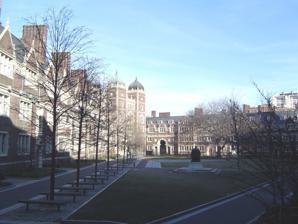
Building: Quadrangle Dormitories (University of Pennsylvania)
Country: United States of America
Year built: 1895
United States historic place Quadrangle Dormitories U.S. Historic district Contributing property The Upper Quad, looking east. Show map of Philadelphia Show map of Pennsylvania Show map of the United States Location Bounded by Spruce, 36th, and 38th Sts., Woodland and Hamilton Walks Philadelphia, Pennsylvania Coordinates 39°57′2.9″N 75°11′50.3″W / 39.950806°N 75.197306°W / 39.950806; -75.197306 Built 1894–1930, 1953–59 Architect Cope and Stewardson (1894–1912) Stewardson & Page (1912–29) Trautwein & Howard (1945–59) Architectural style Collegiate Gothic Part of University of Pennsylvania Campus Historic District ( ID78002457 ) Designated CP 21 June 1978 The Quadrangle Dormitories (commonly referred to as Quad ) are a complex of 39 conjoined residence houses at the University of Pennsylvania , in Philadelphia , Pennsylvania , United States. The architectural firm of Cope and Stewardson designed the houses in an exuberant Neo-Jacobean version of the Collegiate Gothic style, and completed most of them between 1894 and 1912. The dormitories stretch from 36th to 38th Streets and from Spruce Street to Hamilton Walk (Pine Street). West of the Memorial Tower at 37th Street, the houses on the north side follow the diagonal of Woodland Avenue (now Woodland Walk) and form a long triangle with the houses on the south side. From 1895 to 1971, the dormitories housed only male students. The Quadrangle Dormitories were listed as a contributing property in the University of Pennsylvania Campus Historic District in 1978. The Quad is now grouped into 3 college houses: Fisher Hassenfeld College House (west), Ware College House (center), and Riepe College House (east). As "first-year communities," they currently (2017) house approximately 1,445 students. Construction Memorial Tower (1901), at 37th & Spruce Streets. The Upper Quad, looking west. The Quadrangle was the first major dormitory built by the university. Prior to its construction, the undergraduate components of the College (25 to 50 percent of student body) was populated by many commuters from Philadelphia-area residents; students from elsewhere lived in fraternities, Philadelphia relatives or family friends, or found lodgings in off-campus boarding houses, some of which were owned by Penn. The driving force behind building the dormitory was Charles Custis Harrison , heir to a sugar fortune and university provost, 1894–1910. He removed the unofficial campus architect, Frank Furness , replacing him with Cope & Stewardson , who were making a reputation as practitioners of the fashionable Collegiate Gothic style . Walter Cope and John Stewardson had designed exquisitely detailed historicist buildings for Bryn Mawr College beginning in the late-1880s, but the Quadrangle would be a project at a far larger scale and with a much higher level of ornament. Provost Harrison took as his model the English college experience of Oxford and Cambridge , where students lived, studied, ate, socialized and worshiped in a single community. Often defraying construction costs with his own funds, Harrison, through Cope & Stewardson, remade the Penn campus with Collegiate Gothic buildings. Built on the former site of the university's athletic fields, fifteen of the Quadrangle's houses had been completed by 1897, and six more were added by 1906. George Henderson, President of the Class of 1889, wrote a short book that he distributed to his classmates at their 20th reunion in June 1909. Old Penn and Other Universities charted Penn's strong growth in acreage and number of buildings between 1889 and 1909, but also the near-quadrupling in the size of the student body and the surge in out-of-state and foreign students. Henderson argued that the Quadrangle (then 22 buildings) played a vital role in attracting students, and made an impassioned plea for its expansion: And the new buildings? First of all there is need of greater dormitory room. Did you ever live in the "dorms?" Then you do not know what "dorm" life means for college spirit. Several hundred men who live in the same big family have a feeling of common fellowship. Life in the "dorms" develops what our sociologists call a "Solidarity of Responsibility." Men who live there learn to care for the associations that brought them together, that keep them related. And this college spirit they never lose or forget. Some parents, living at a distance, do not like to send their sons to live in a general boarding house. But a dormitory, a University institution, appeals to them, and the boys come and live there. You would scarcely believe it, but when College opened last fall not only were the dormitory rooms over subscribed, but there was a long list of anxious ones, ready to snap up the room of any unlucky fellow who might miss his examinations, and be forced to spend another year at preparatory school grind. So we need the new dormitories, and although they are going up steadily, they might well go up faster. By 1912, the Spruce Street row had been extended to 36th Street and turned the corner to the newly completed Provosts' Tower, honoring the recently retired Provost Harrison. That same year, Cope & Stewardson was reorganized as Stewardson & Page. Headed by the late John Stewardson's brother Emlyn, the firm completed the houses enclosing the East and South Quads over the 1910s and 1920s. Plans to add a chapel and a dining hall to the Quadrangle eventually were abandoned. Instead, the dining hall at Houston Hall was expanded in the 1930s. Construction of the Butcher, Speakman and Class of '28 Houses – along the south side of the Upper and Lower Quads (the site formerly reserved for a dining hall) – completed the Quadrangle's perimeter in the 1950s. 1904 assessment In his praise for The Quad, architect Ralph Adams Cram revealed some of the ethnic and cultural implications underlying the Collegiate Gothic: It was, of course, in the great group of dormitories for the University of Pennsylvania that Cope and Stewardson first came before the entire country as the great exponents of architectural poetry and of the importance of historical continuity and the connotation of scholasticism . These buildings are among the most remarkable yet built in America ... First of all, let it be said at once that primarily they are what they should be: scholastic in inspiration and effect, and scholastic of the type that is ours by inheritance; of Oxford and Cambridge , not of Padua or Wittenberg or Paris . They are picturesque also, even dramatic; they are altogether wonderful in mass and in composition. If they are not a constant inspiration to those who dwell within their walls or pass through their "quads" or their vaulted archways, it is not their fault but that of the men themselves. The [War Memorial] tower has been severely criticized as an archaeological abstraction reared to commemorate contemporary American heroism. The criticism seems just to me, though only in a measure. American heroism harks back to English heroism; the blood shed before Manila and on San Juan Hill was the same blood that flowed at Bosworth Field , Flodden , and the Boyne . Therefore the British base of the design is indispensable, for such were the racial foundations. College Houses Fisher Hassenfeld Class of '87 House contains the office of the Fisher Hassenfeld College House. McKean House is at the apex of the Upper Quad. Woodlands Walk is at far left, Hamilton Walk and the Class of '73 Gate are at right. Fisher Hassenfeld College House encompasses the western section of the Quad. It encloses two sides of the triangular Upper Quad, and includes the westernmost Little Quad. It is named for Jerome and Anne Fisher and Alan G. Hassenfeld, all alumni and trustees of the university, who funded its creation. Fisher Hassenfeld College House  consists of 16 individual houses. As of Fall 2016, it housed 456 students, 433 of whom were freshmen. Baird – Gift of his sons in memory of manufacturer John Baird. Baldwin – Gift of John H. Converse in memory of Matthias W. Baldwin , founder of the Baldwin Locomotive Works . Contains the Class of '59 Music Room. Brooks – Gift of the parishioners of the Church of the Holy Trinity in memory of their minister, Reverend Phillips Brooks . Contains the Spitzer Lounge. Carruth – Gift of John G. Carruth in memory of his daughter, Jean May. Class of '28 (1954) – Gift of members of the Class of 1928. Designed by Trautwein & Howard. Contains the Lane Fitness Center and the Dickey Lounge. Class of '87 – Gift of members of the Class of 1887. Contains the college house office and information center. Craig – Gift of his family in memory of Wilson D. Craig, Class of 1878, who died while an undergraduate at the university. Contains the Goldberg Lounge and the Spiegel Family Lobby. Fitler – Gift of Edwin H. Fitler , Mayor of Philadelphia. Foerderer – Gift of Robert H. Foerderer , U.S. Congressman from Pennsylvania. Contains the Foerderer Lounge. Franklin – Named in honor of Benjamin Franklin , signer of the Declaration of Independence and the U.S. Constitution , Ambassador to France, President of Pennsylvania; founder, benefactor and trustee of the university. Hopkinson – Named in honor of Francis Hopkinson , Class of 1757, signer of the Declaration of Independence , Secretary of the Navy, Judge of the Admiralty, Judge of the U.S. District Court of Pennsylvania, trustee of the university. Contains the Hopkinson Lounge. Leidy – Named in honor of Dr. Joseph Leidy , Class of 1844, Professor of Anatomy, 1853–91. Lippincott – Gift of James Dundas Lippincott in memory of his father, Joshua Lippincott. Contains the Kasirer and Platt Lounge. McKean – Named in honor of Thomas McKean , signer of the Declaration of Independence , colonel in the Continental Army , President of Delaware and author of its Constitution , Governor of Pennsylvania, Chief Justice of Pennsylvania, president of the board of trustees of the university. Contains faculty housing and the McKean Lounge. New York Alumni – Gift of alumni from the State of New York. Provost Smith – Named in honor of Reverend William Smith , first provost of the university. Contains the Provost Smith Lounge. Ware Ware College House straddles the Upper and Lower Quads. The North Arcade passes under Morgan House. Ware College House encompasses the central section of the Quad. The H-shaped complex straddles the Upper and Lower Quads, and includes the Memorial Tower and buildings east of 37th Street. It is named for Congressman John H. Ware III , Wharton Class of 1930. Ware College House consists of 11 individual houses. As of Fall 2016, it housed 532 students, 505 of whom were freshmen. Bodine – Gift of Samuel T. Bodine, Class of 1873. Butcher (1954) – Designed by Trautwein & Howard. Chesnut – Designed by Stewardson & Page. Coxe – Named in honor of the Coxe family and Eckley Brinton Coxe, Jr., Class of 1893. E.F. Smith – Named in honor of Edgar Fahs Smith , professor of chemistry, provost of the university. Memorial Tower (1901) – Gift of alumni "in memory of the University of Pennsylvania men who served in the Spanish–American War ." The 5th-floor Top of the Tower Lounge is shared with Fisher Hassenfeld College House. Morgan – Named in honor of Dr. John Morgan (physician) , Class of 1757, founder of the University of Pennsylvania Medical School . Morris – Gift of Ellen Waln Harrison in memory of her great-grandfather, Robert Morris (financier) . Rodney – Named in honor of Caesar Augustus Rodney , Class of 1789, U.S. Attorney General, U.S. Senator from Delaware. Speakman (1954) – Designed by Trautwein & Howard. Wilson – Named in honor of James Wilson , signer of the Declaration of Independence , colonel in the Continental Army , Professor of English, Professor of Law, Justice of the U.S. Supreme Court, trustee of the university. Riepe East Quad. The archway under Thomas Penn House leads to the South Quad. Riepe College House encompasses the eastern section of the Quad. It is named for James and Gail Petty Riepe, who pledged $10 million in 2004 to fund its creation. Riepe College House consists of 12 individual houses grouped around the East and South Quads. As of Fall 2016, it housed 464 students, 436 of whom were freshmen. Ashhurst – Designed by Stewardson & Page. Birthday – Gift of the wife and children of Provost Charles Custis Harrison, in commemoration of his 64th birthday. Bishop White – Named in honor of Reverend William White , Class of 1765, Chaplain to the U.S. Congress, first Episcopal Bishop of Pennsylvania, first Presiding Bishop of the Episcopal Church of the United States , trustee of the university for 62 years. Cleemann (1912–14) – Gift in memory of Dr. Richard A. Cleemann, Class of 1859, Medical School 1862. Designed by Stewardson & Page. Graduate – Built to house graduate students. Magee – Designed by Stewardson & Page. Mask and Wig (1908) – Gift of the Mask and Wig Club in memory of its founder, Clayton F. McMichael, Class of 1891. McIlhenny – Designed by Stewardson & Page. Provosts Tower (1912) – Gift of the family and friends of Provost Charles Custis Harrison. Plaques honor the first 12 provosts of the university. Thomas Penn (1912–14) – Named in honor of Thomas Penn , proprietor of the Colony of Pennsylvania , grantor of the university's 1753 charter, patron and benefactor. Designed by Stewardson & Page. The archway connecting the East and South Quads passes under Thomas Penn House. Ward – Designed by Stewardson & Page. Warwick – Designed by Stewardson & Page. Of special interest Provosts' Tower (1912), at 36th Street. Lower left: Junior Balcony, with McClelland Hall beneath it. Little Quad, in 1904. Memorial Tower The Memorial Tower (1901) – formally, "War Memorial Tower" – honors Penn alumni who died in the Spanish–American War . Its carved limestone ornament was by sculptor Edward Maene . Located at 37th & Spruce Streets, the 6-story tower is the gateway to the Upper Quad. Provosts Tower The Provosts Tower (1912), honors the provosts of the university. It was the gift of the family and friends of Provost Charles Custis Harrison , commemorating his 1910 retirement. Its carved limestone ornament, by sculptor Edward Maene , features plaques honoring each of the first 12 provosts, and twin "headboards" with the Coat of Arms of Pennsylvania at the parapet . Its fifth floor is a 2-story library and lounge. Located at 36th Street just south of Spruce Street, the 7-story tower is the gateway to the Lower Quad. Junior Balcony – McClelland Hall The Junior Balcony is located at the west end of the Lower Quad between the North and South Steps. Originally called "The Terrace," it was expanded eastward in the 1950s and McClelland Hall, a lounge and study hall, was built in the space beneath it. McClelland is now the mail room for the entire Quad and features a small dining facility, McClelland Express. Econ Scream : At midnight on the eve of the first Microeconomics 001 midterm exam, hundreds of students (predominantly freshmen) try to release stress by participating in a collective scream on the Junior Balcony. Little Quad The Little Quad, located in the westernmost part of the Upper Quad, is the smallest of the green spaces. It is enclosed by Foerderer (with its 3-arch cloister ), Baldwin, Class of '87 and McKean Houses, along with the iron fence that separates it from Hamilton Walk. It is sometimes called "The Nipple" Sculpture The Scholar and the Football Player (1900, bronze) by Alexander Stirling Calder . Calder's bronze miniature adorns the Class of 1892 Drinking Fountain. Located under the North Arcade, at the top of the North Steps. The Reverend George Whitefield (1918, bronze) by Robert Tait McKenzie was removed in 2020 due to revelation that Whitefield actively advocated on religious grounds for Georgia to allow slavery. Whitefield 's Meeting House and Charity School (1740) became Benjamin Franklin 's Academy of Philadelphia (1751), a predecessor of the university. Formerly located at the east end of the Upper Quad. Charles Custis Harrison (1925, bronze) by Frank Lynn Jenkins . "[T]he seated figure of Provost Harrison who gazes across his proudest creation." Located at the west end of the Upper Quad. Architectural sculpture The dormitories are adorned with a total of 163 limestone gargoyles , bosses (cartoonish grotesques ), and other carved elements. The Memorial Tower and the Provosts Tower feature carved limestone plaques and ornament by Edward Maene . The Upper Quad is decorated with 69 limestone bosses, spaced about 8 feet apart along the belt course between the second and third stories. These were carved in situ by Maene's crew, working from scaffolding . Spring Fling Spring Fling is an annual festival of food, music, and student performances. Usually held the weekend before the end of the spring semester, it originated at the Quad in 1973. See also Philadelphia portal University of Pennsylvania College Houses Student life at the University of Pennsylvania Rowbottom (riot) References